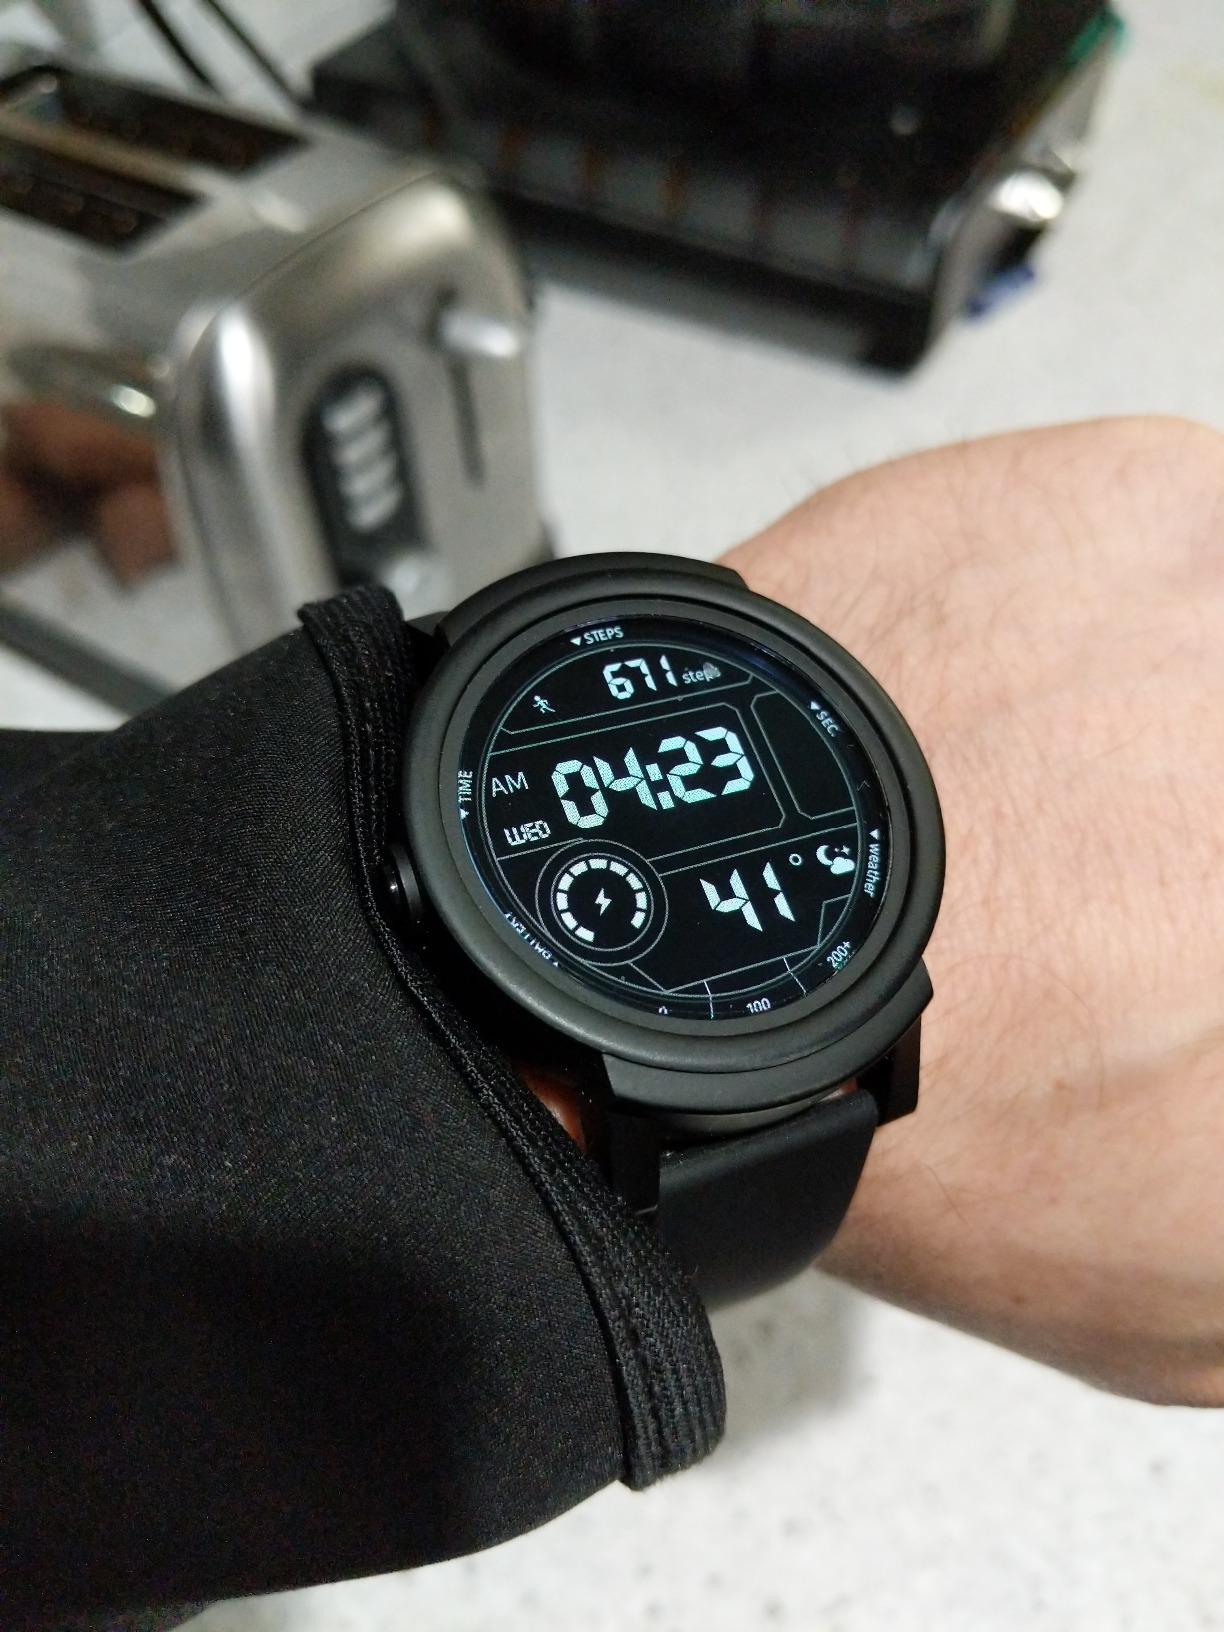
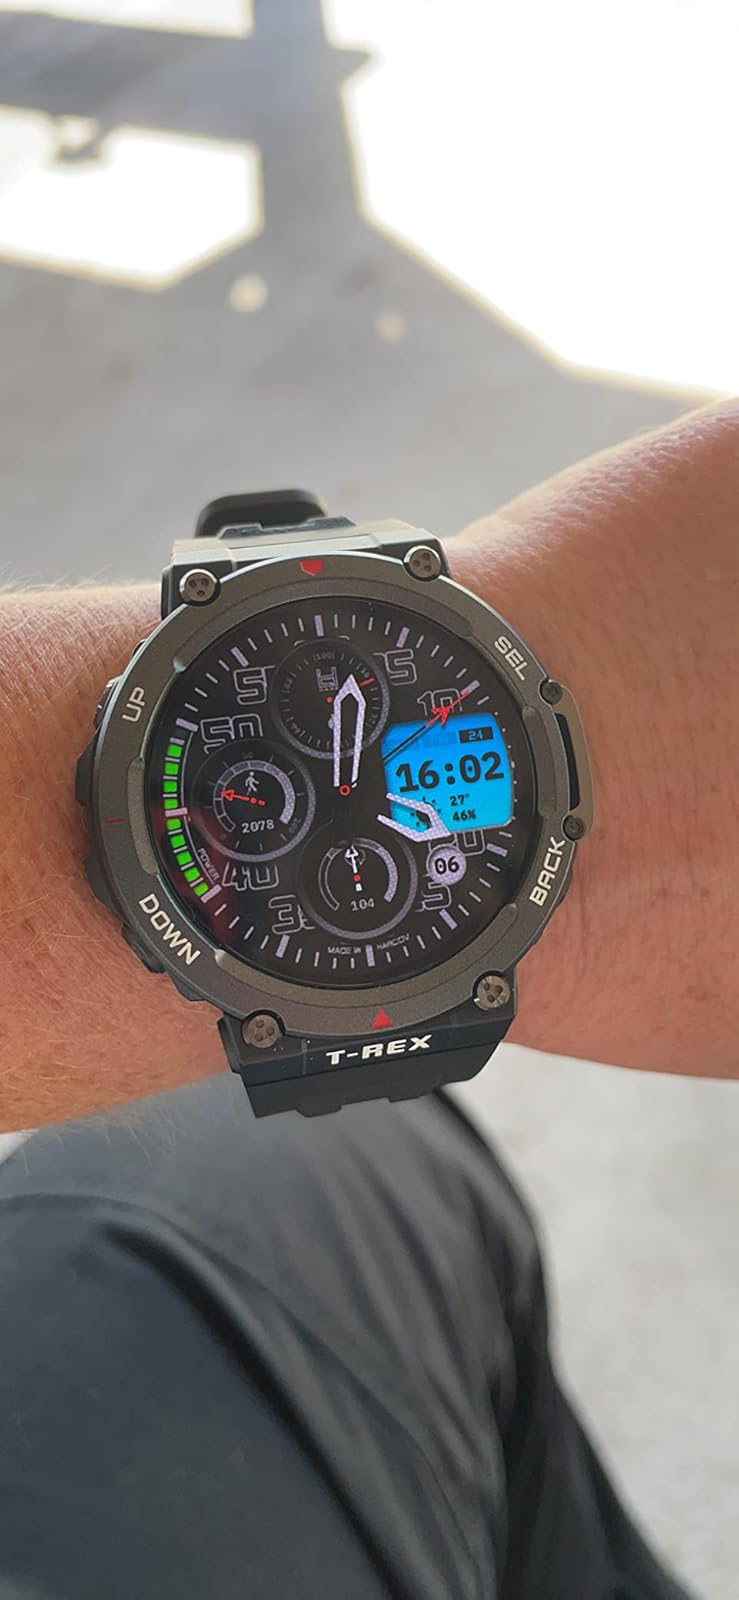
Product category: smartwatch
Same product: no